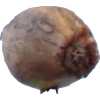
Label: onion